Military chocolate (United States)

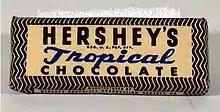
Hershey's Tropical bar from World War II

In 1943, the Procurement Division of the Army approached Hershey about producing a confectionery-style chocolate bar with improved flavor that would still withstand extreme heat for issue in the Pacific Theater. After a short period of experimentation, the Hershey company began producing Hershey's Tropical Bar. The bar was designed for issue with field and specialty rations, such as the K ration, and originally came in 1-ounce (28 g) and 2-ounce (56 g) sizes. After 1945, it came in 4-ounce (112 g) D ration sizes as well.